Amanita abrupta

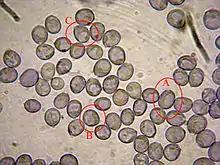
The spores of "A. abrupta" are broadly elliptical or roughly spherical.

When collected in deposit, such as with a spore print, the spores appear white. Viewed with a microscope, the spores are broadly elliptical or roughly spherical, smooth, thin-walled, and have dimensions of 6.5–9.5 by 5.5 by 8.5 μm. Spores are amyloid (meaning they take up iodine when stained with Melzer's reagent) The basidia (spore-bearing cells on the edges of gills) are four-spored and measure 30–50 by 4–11 μm. The bases of the basidia have clamp connections—short branches connecting one cell to the previous cell to allow passage of the products of nuclear division. The cap cuticle comprises a layer of densely interwoven, sightly gelatinized, filamentous hyphae that are 3–8 μm in diameter. The stem tissue is made of sparse, thin, longitudinally oriented hyphae measuring 294 by 39 μm.